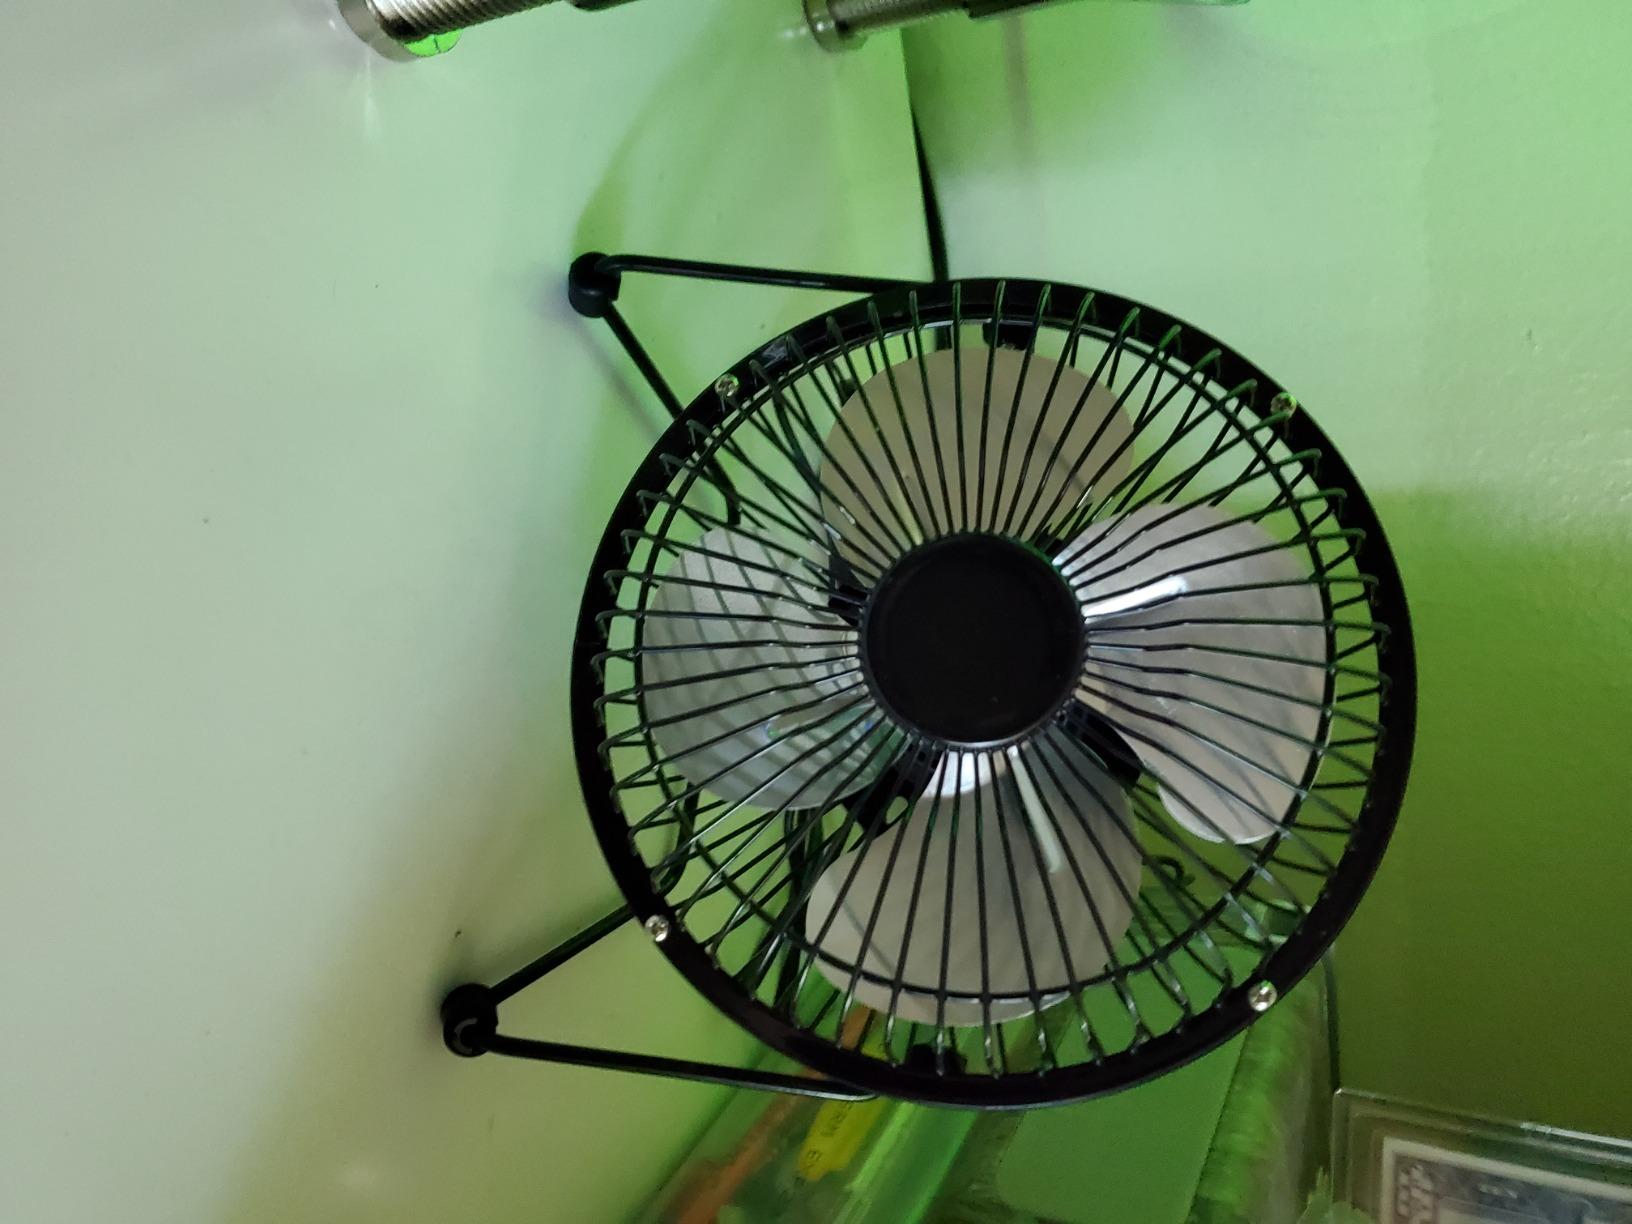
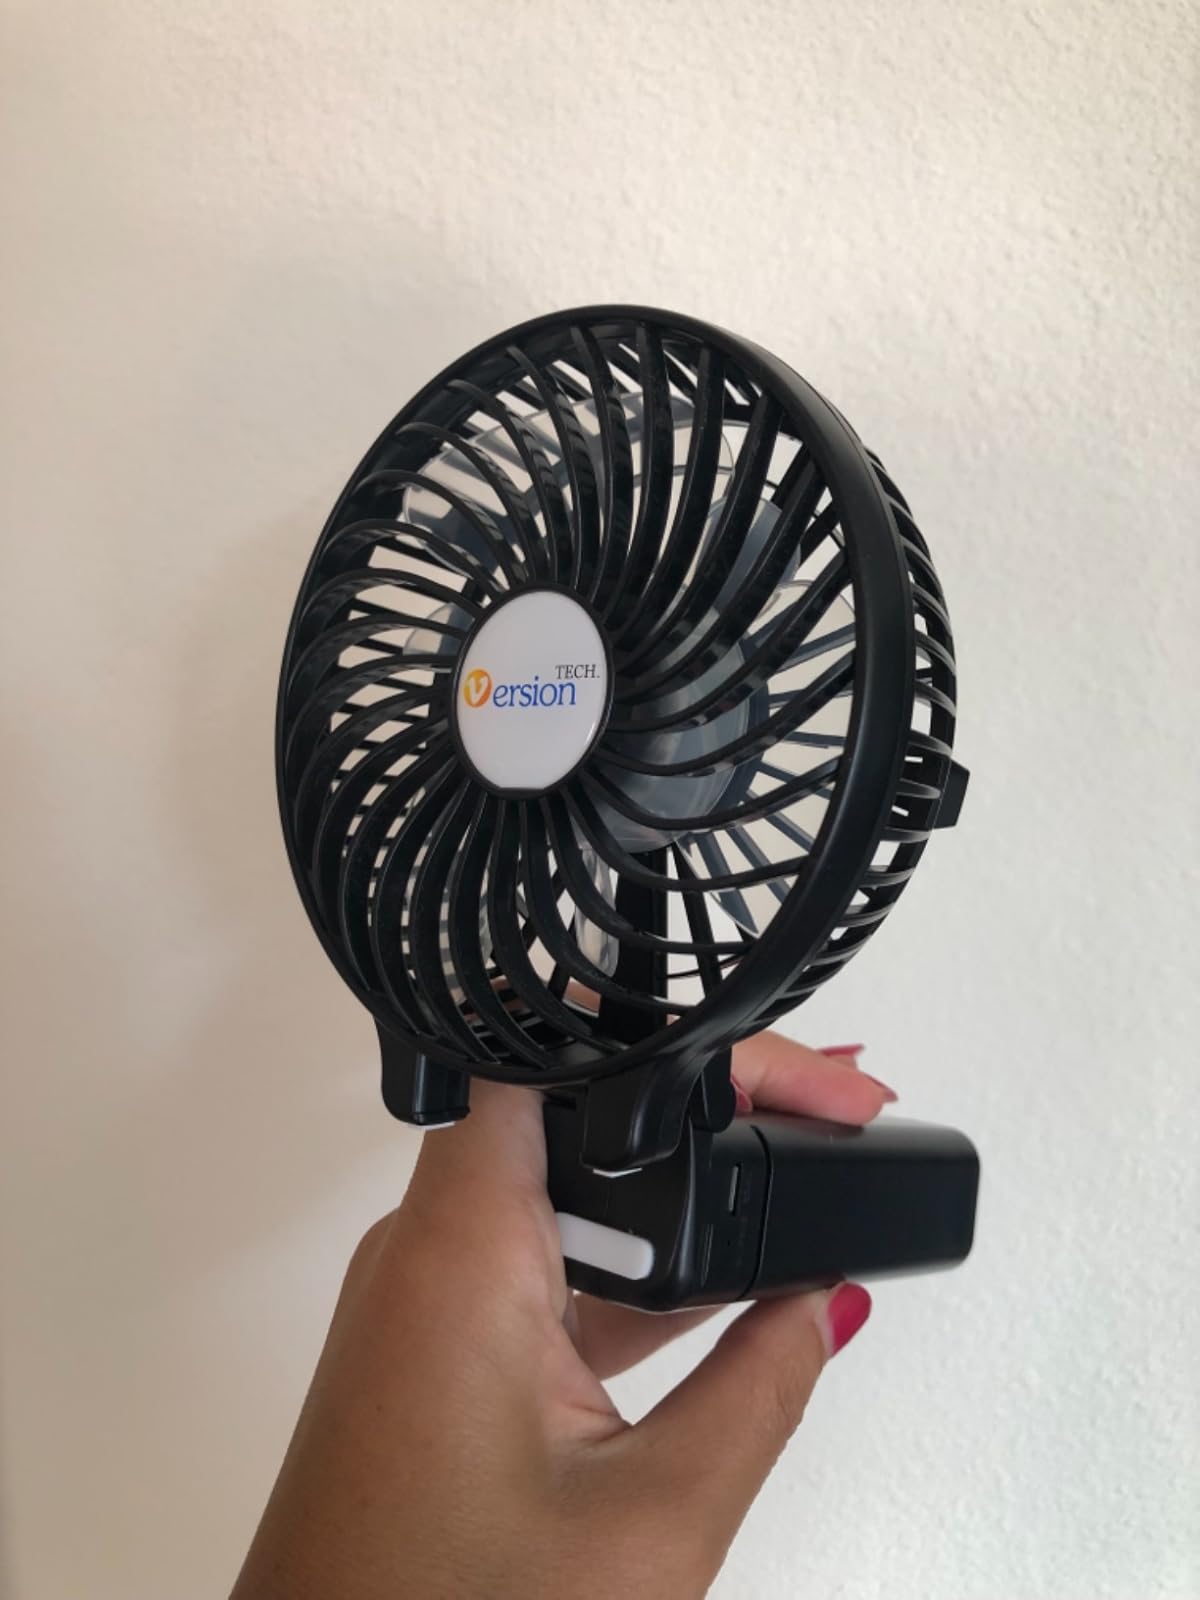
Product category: fan
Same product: no